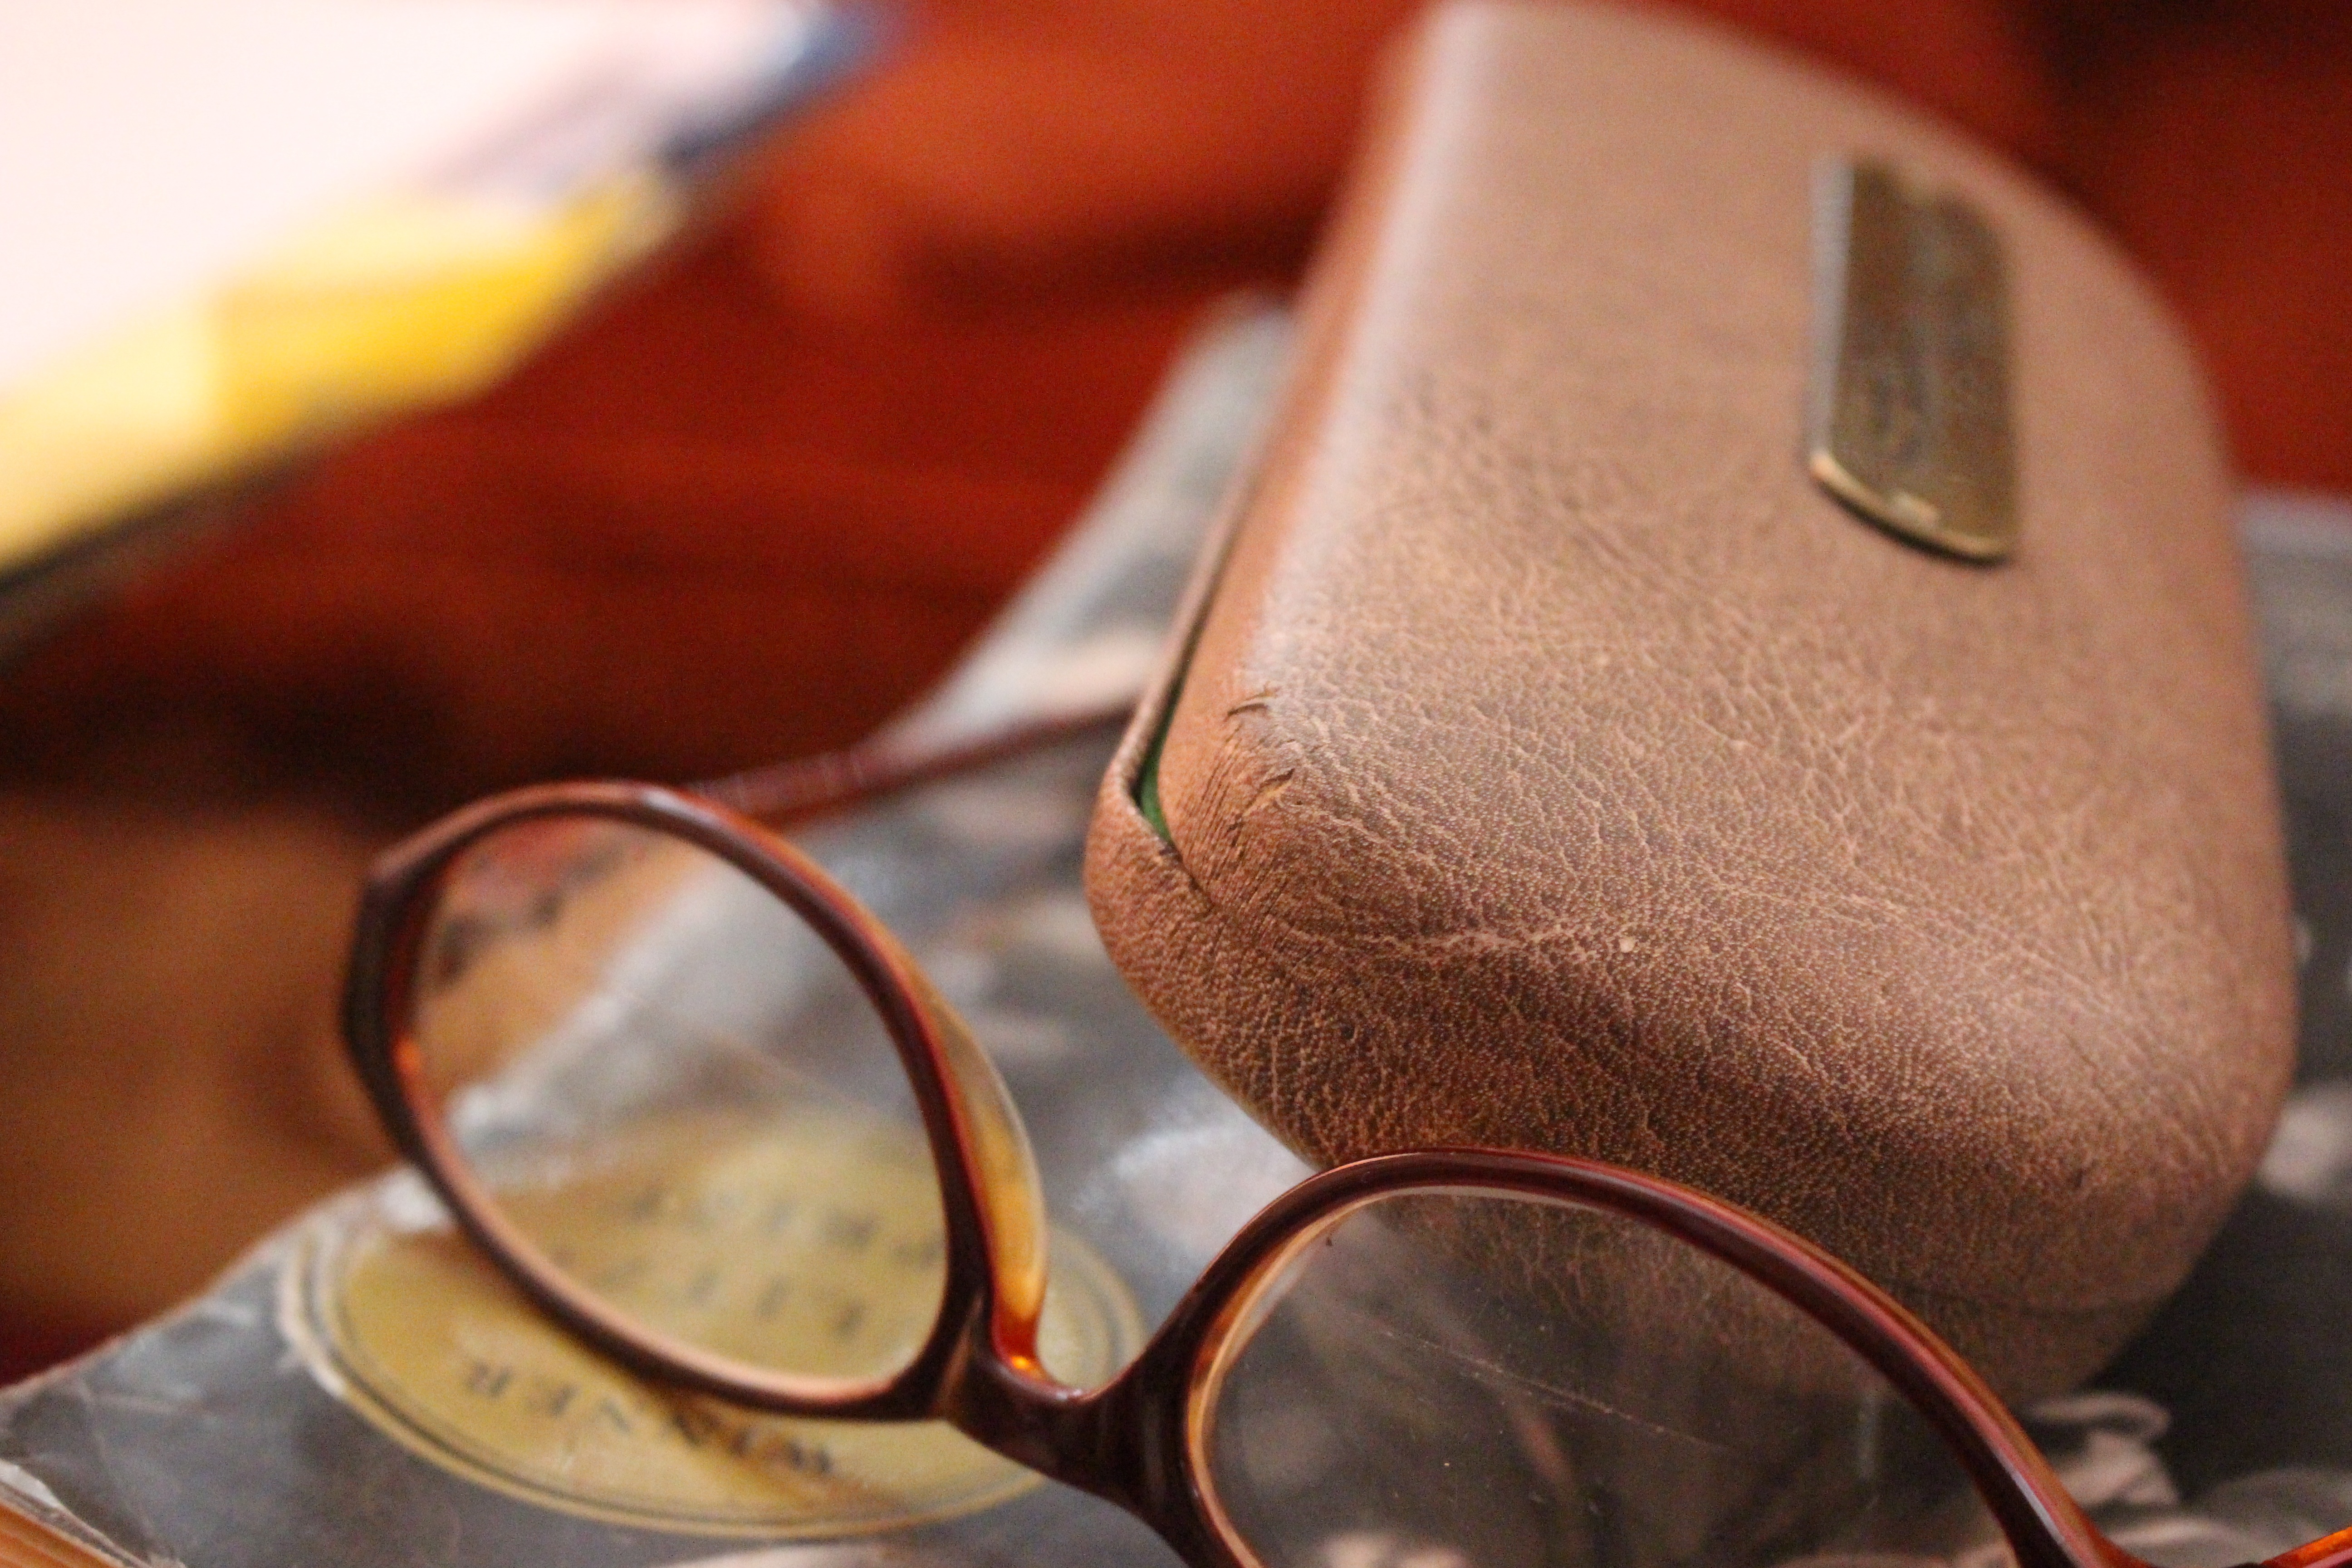
hand, book, read, reading, reader, finger, writer, spectacles, write, close up, study, library, sunglasses, glasses, university, eyewear, school, learn, college, knowledge, vision care